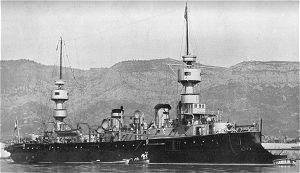
L'Amiral Charner est le premier croiseur cuirassé de classe Amiral Charner de la marine française.
La classe Amiral Charner est une classe de quatre croiseurs cuirassés de la marine française construits à la fin du XIXᵉ siècle.